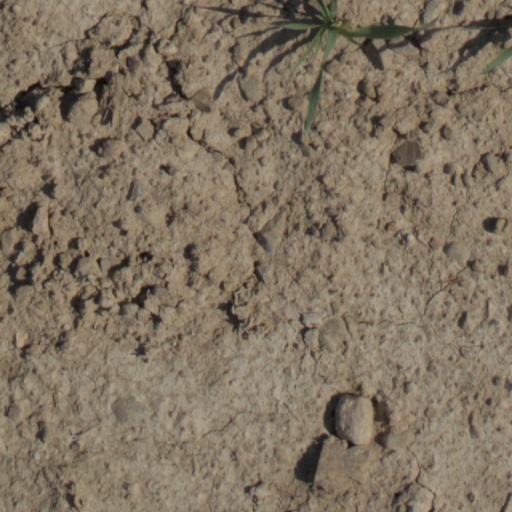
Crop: wheat